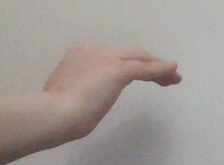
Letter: haa